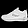
Label: Sneaker